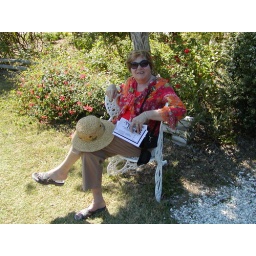
The chair is a butterfly - the seat is between two wings! We are in the Butterfly Garden!!